Blue cotinga

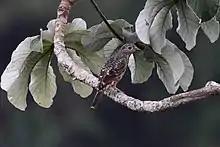
Female Bird

The blue cotinga is a plump, dove-like bird with a small head. It grows to a length of about . The male has glossy blue plumage and a black bib with a purple iridescent sheen on the throat and breast. There is a black ring round the eye, and the wings and tail are black with broad blue margins. On the belly there is a circular patch of purple. The female looks quite different; she is dark brown above, each feather having a pale margin which gives the bird a scaly appearance, and the underparts are pale brown with each feather having a buff margin. The turquoise cotinga ("Cotinga ridgwayi") is a similar species with which this bird might be confused, but it has a different range.